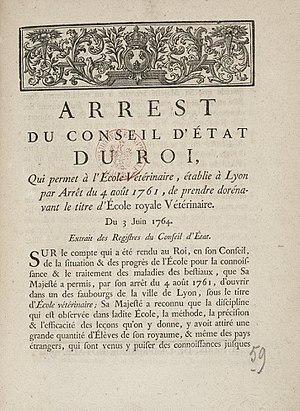
Auteur
En France, la formation des vétérinaires est assurée par quatre grandes écoles spécialisées, les écoles vétérinaires, situées à Lyon, Maisons-Alfort, Nantes et Toulouse. Les études, d’une durée minimale de sept ans après le baccalauréat, s'achèvent par la soutenance d'une thèse d’exercice donnant droit au diplôme d'État de docteur vétérinaire.